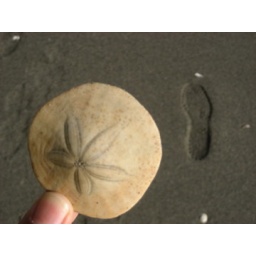
This was on a beach in Hansville near the beach house we were staying in. There were sand dollars everywhere.